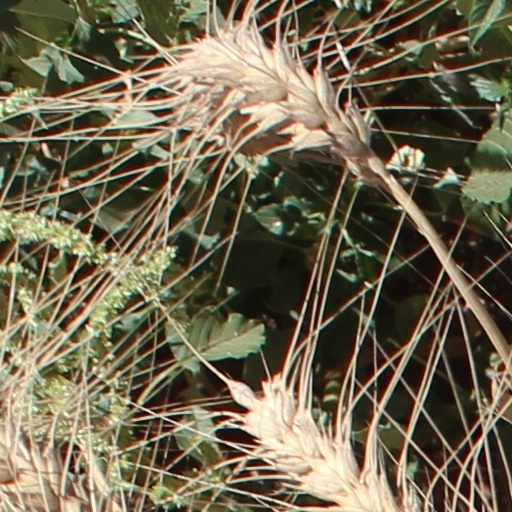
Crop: wheat